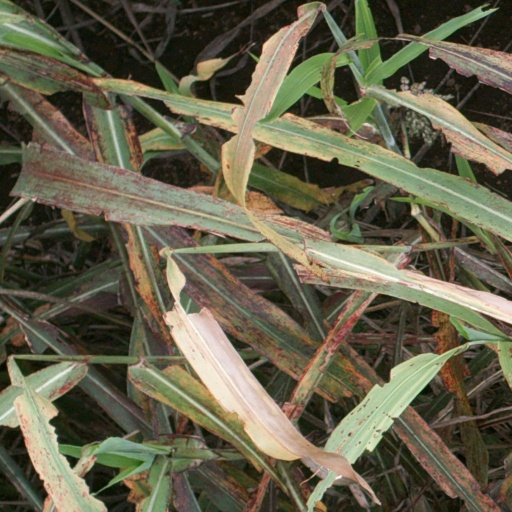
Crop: sorghum